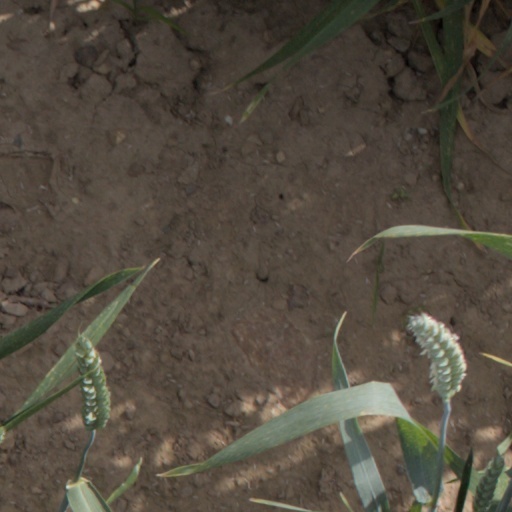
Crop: wheat